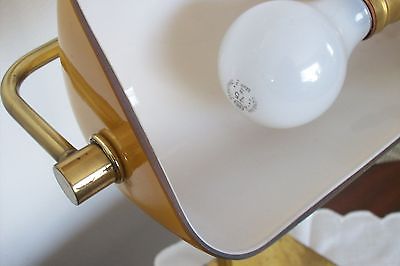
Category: lamp